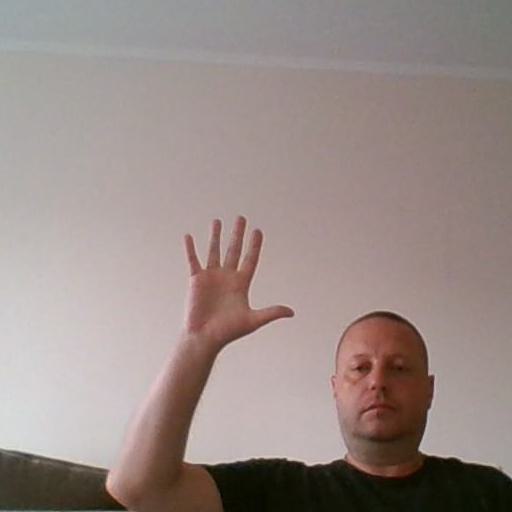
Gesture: palm